Southeast Asia

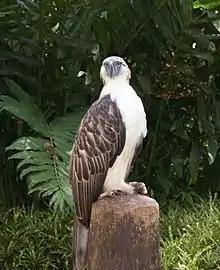
The Philippine eagle

Western influence started to enter in the 16th century, with the arrival of the Portuguese in Malacca, Maluku, and the Philippines, the latter being settled by the Spaniards years later, which they used to trade between Asia and Latin America. Throughout the 17th and 18th centuries, the Dutch established the Dutch East Indies; the French Indochina; and the British Strait Settlements. By the 19th century, all Southeast Asian countries were colonised except for Thailand.